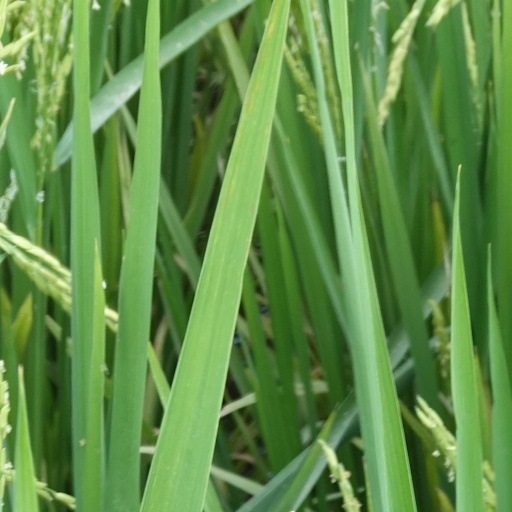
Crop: rice